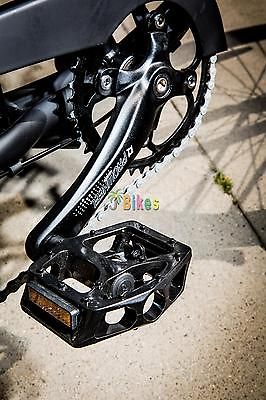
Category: bicycle